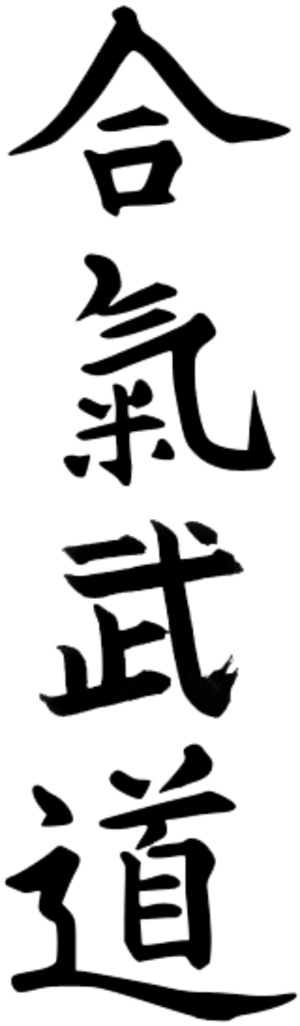
L'aïkibudo est un art martial traditionnel d'origine japonaise essentiellement basé sur des techniques de défense et d’attaque. Il a pour origine l'Aïkido-Yoseikan selon le Centre International de l'Aïkibudo.